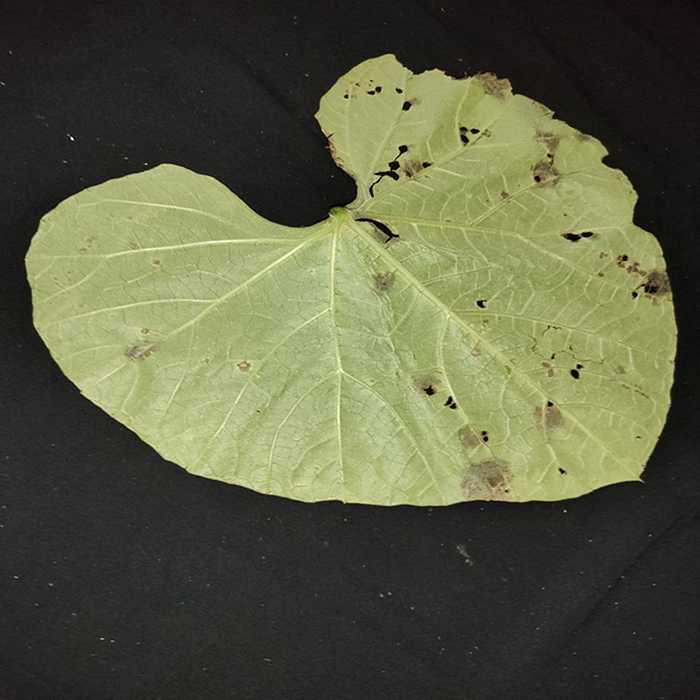
Plant: Bottle gourd
Label: Anthracnose